Agriculture in Colombia

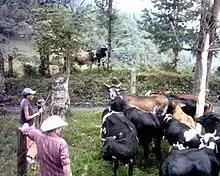
Cattle-ranching in Macanal

Cattle raising is the most widespread agricultural activity in Colombia, accounting for 74 percent of Colombia's agricultural land in 2005.